Breakaway (1955 film)

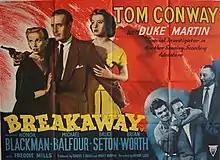
Original British quad poster

Breakaway is a 1955 British second feature ('B') thriller film directed by Henry Cass and starring Tom Conway, Michael Balfour and Honor Blackman. It was written by Norman Hudis based on a story by Manning O'Brine. A private eye is hot on the tail of a stolen secret formula and a kidnapped young woman. It is a sequel to "Barbados Quest" (1955).